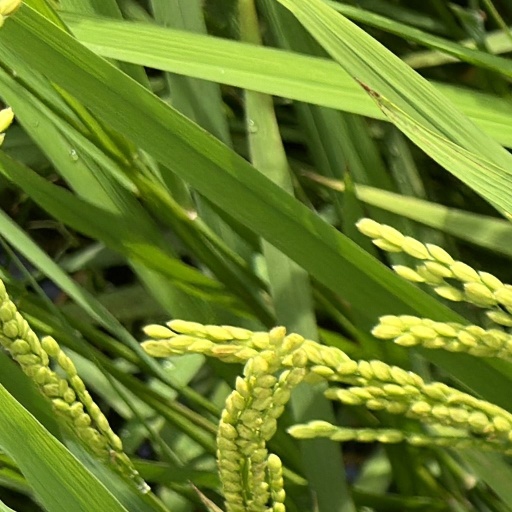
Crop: rice